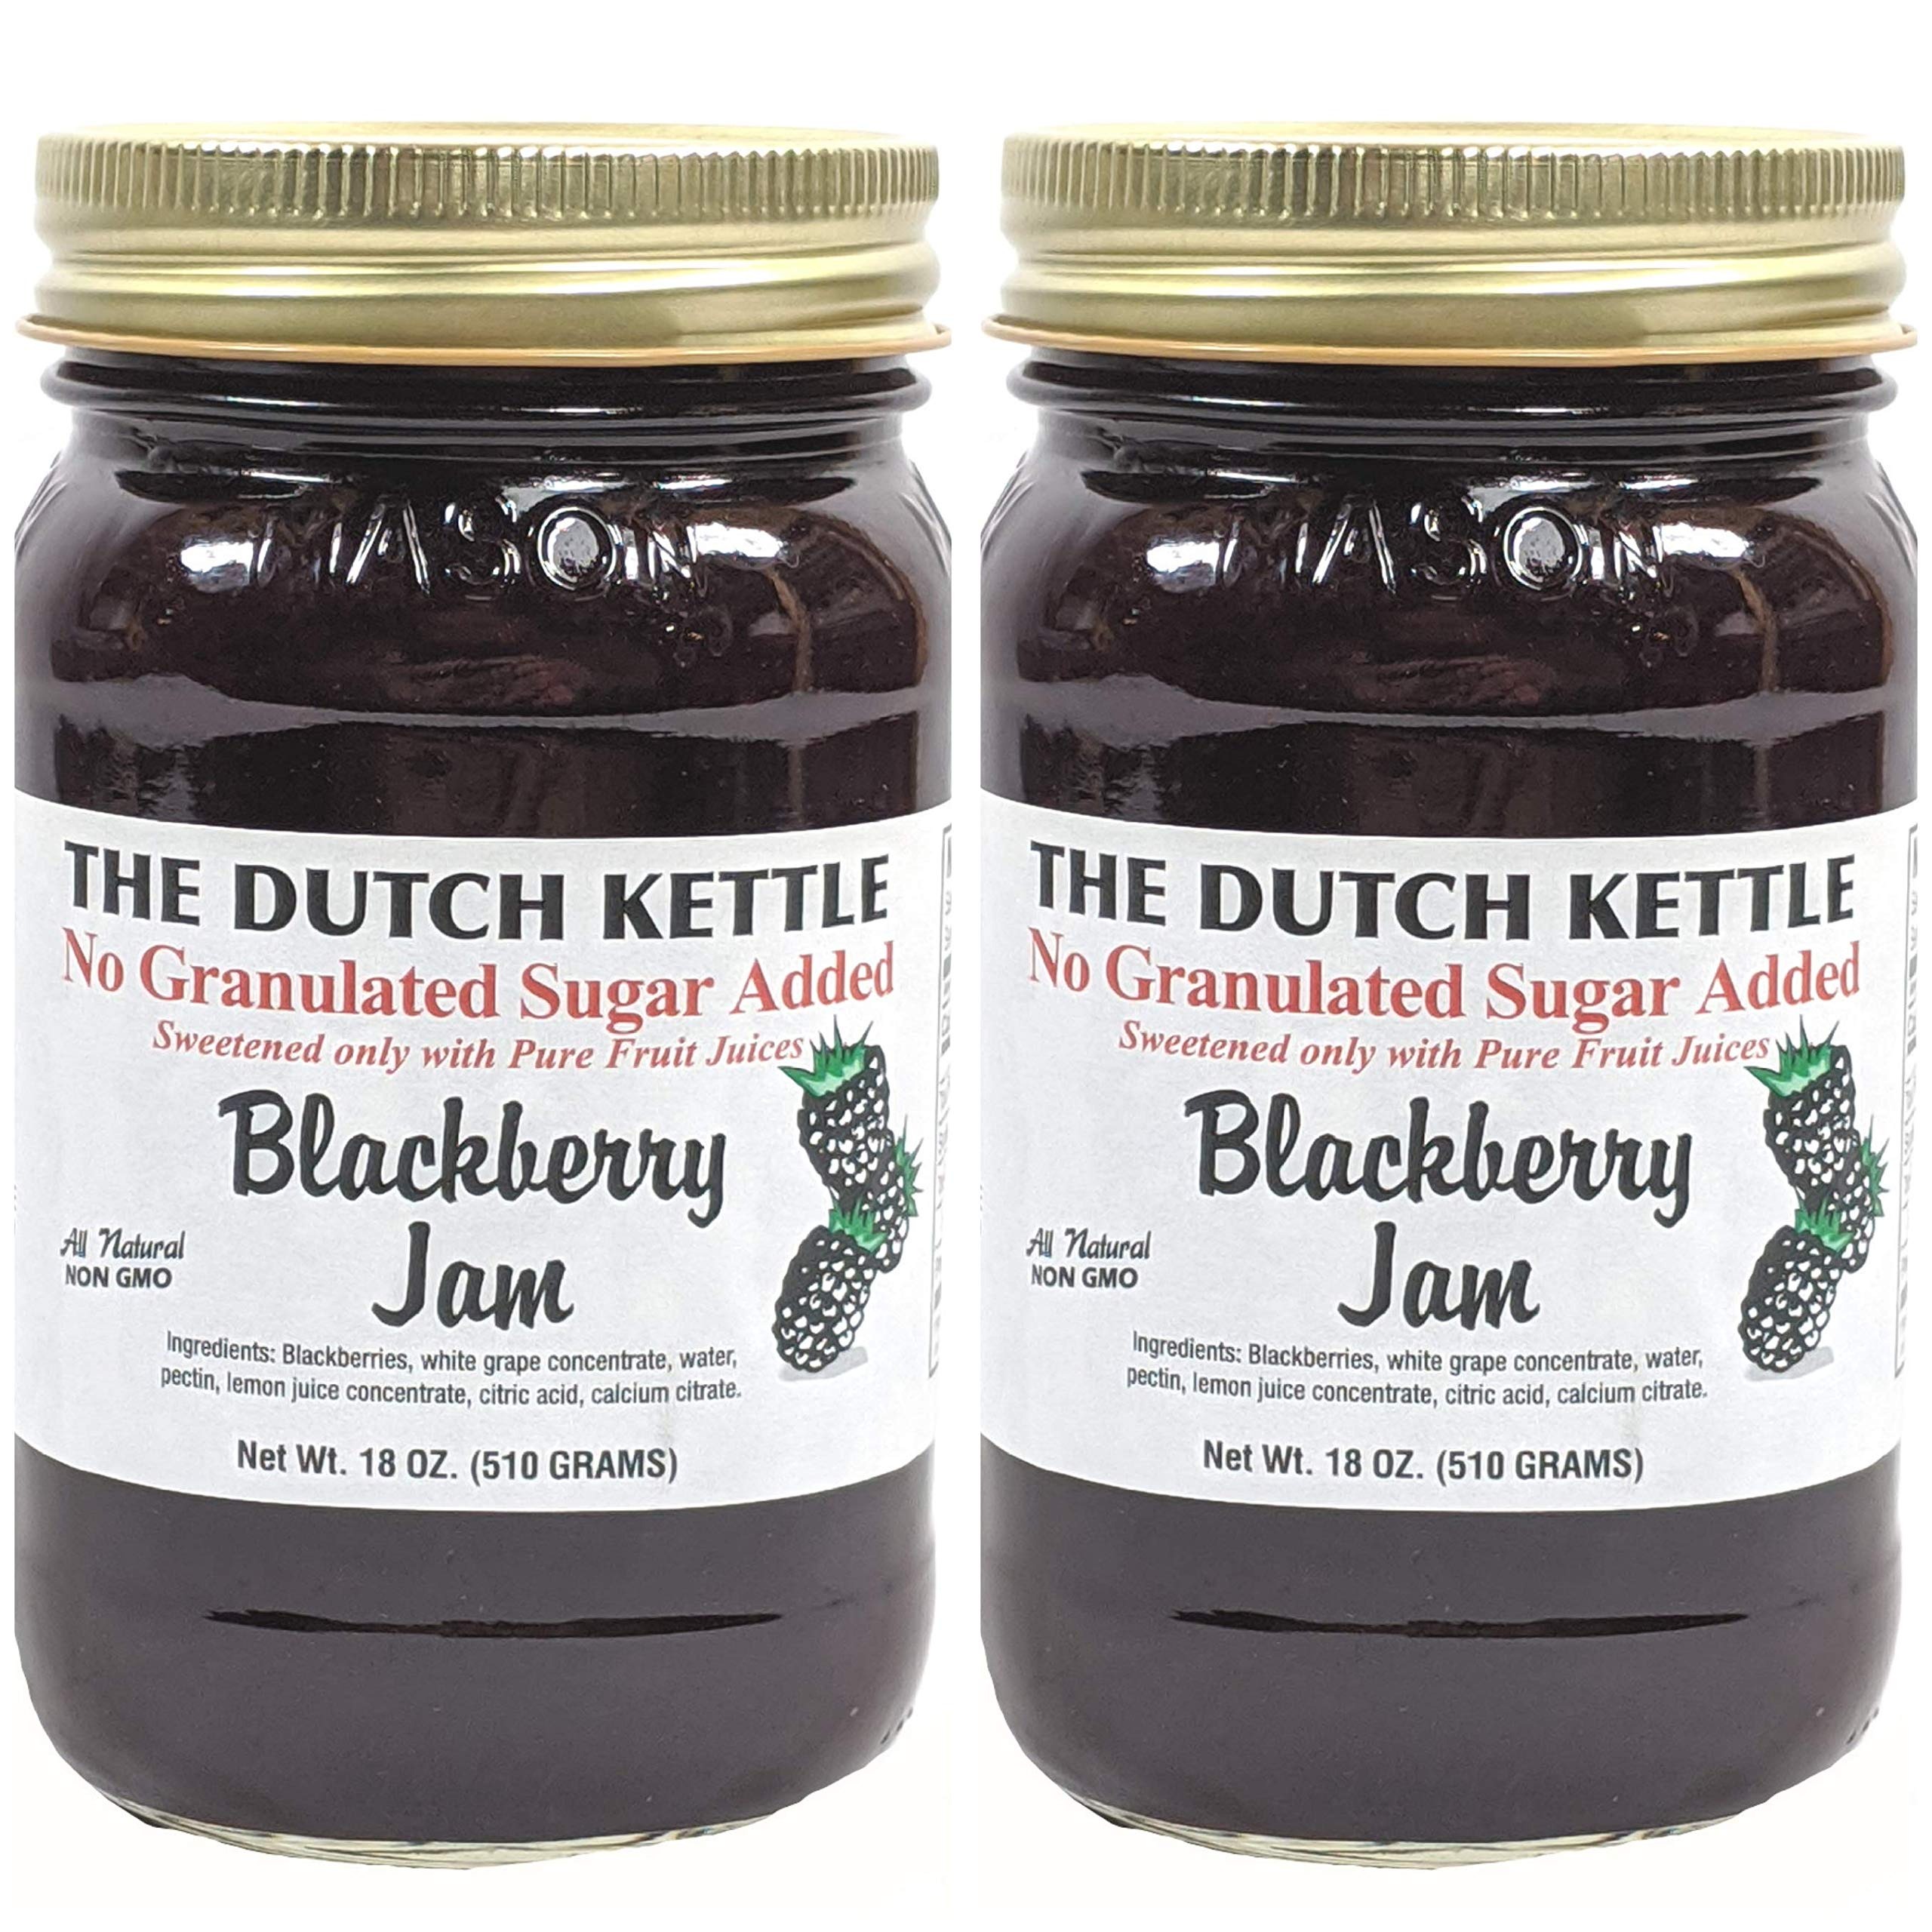
Item Name: Amish Homemade Style Sugar-Free Blackberry Jam 2-18 Oz Jars Non-GMO All NAtural
Bullet Point 1: Sugar-Free Blackberry Jam
Bullet Point 2: 2 - 18 Ounce Reusable Jars
Bullet Point 3: Amish Homemade Style
Bullet Point 4: No Preservatives
Bullet Point 5: Delicious
Product Description: The Dutch Kettle Amish Homemade Style Sugar-free Blackberry Jam 2 - 18 Ounce Reusable Jars
Value: 2.0
Unit: Count

Price: 26.97